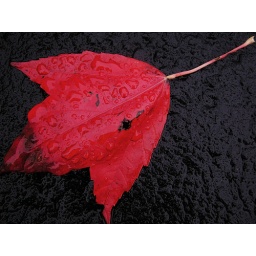
Glowing on black pavement in the rain.